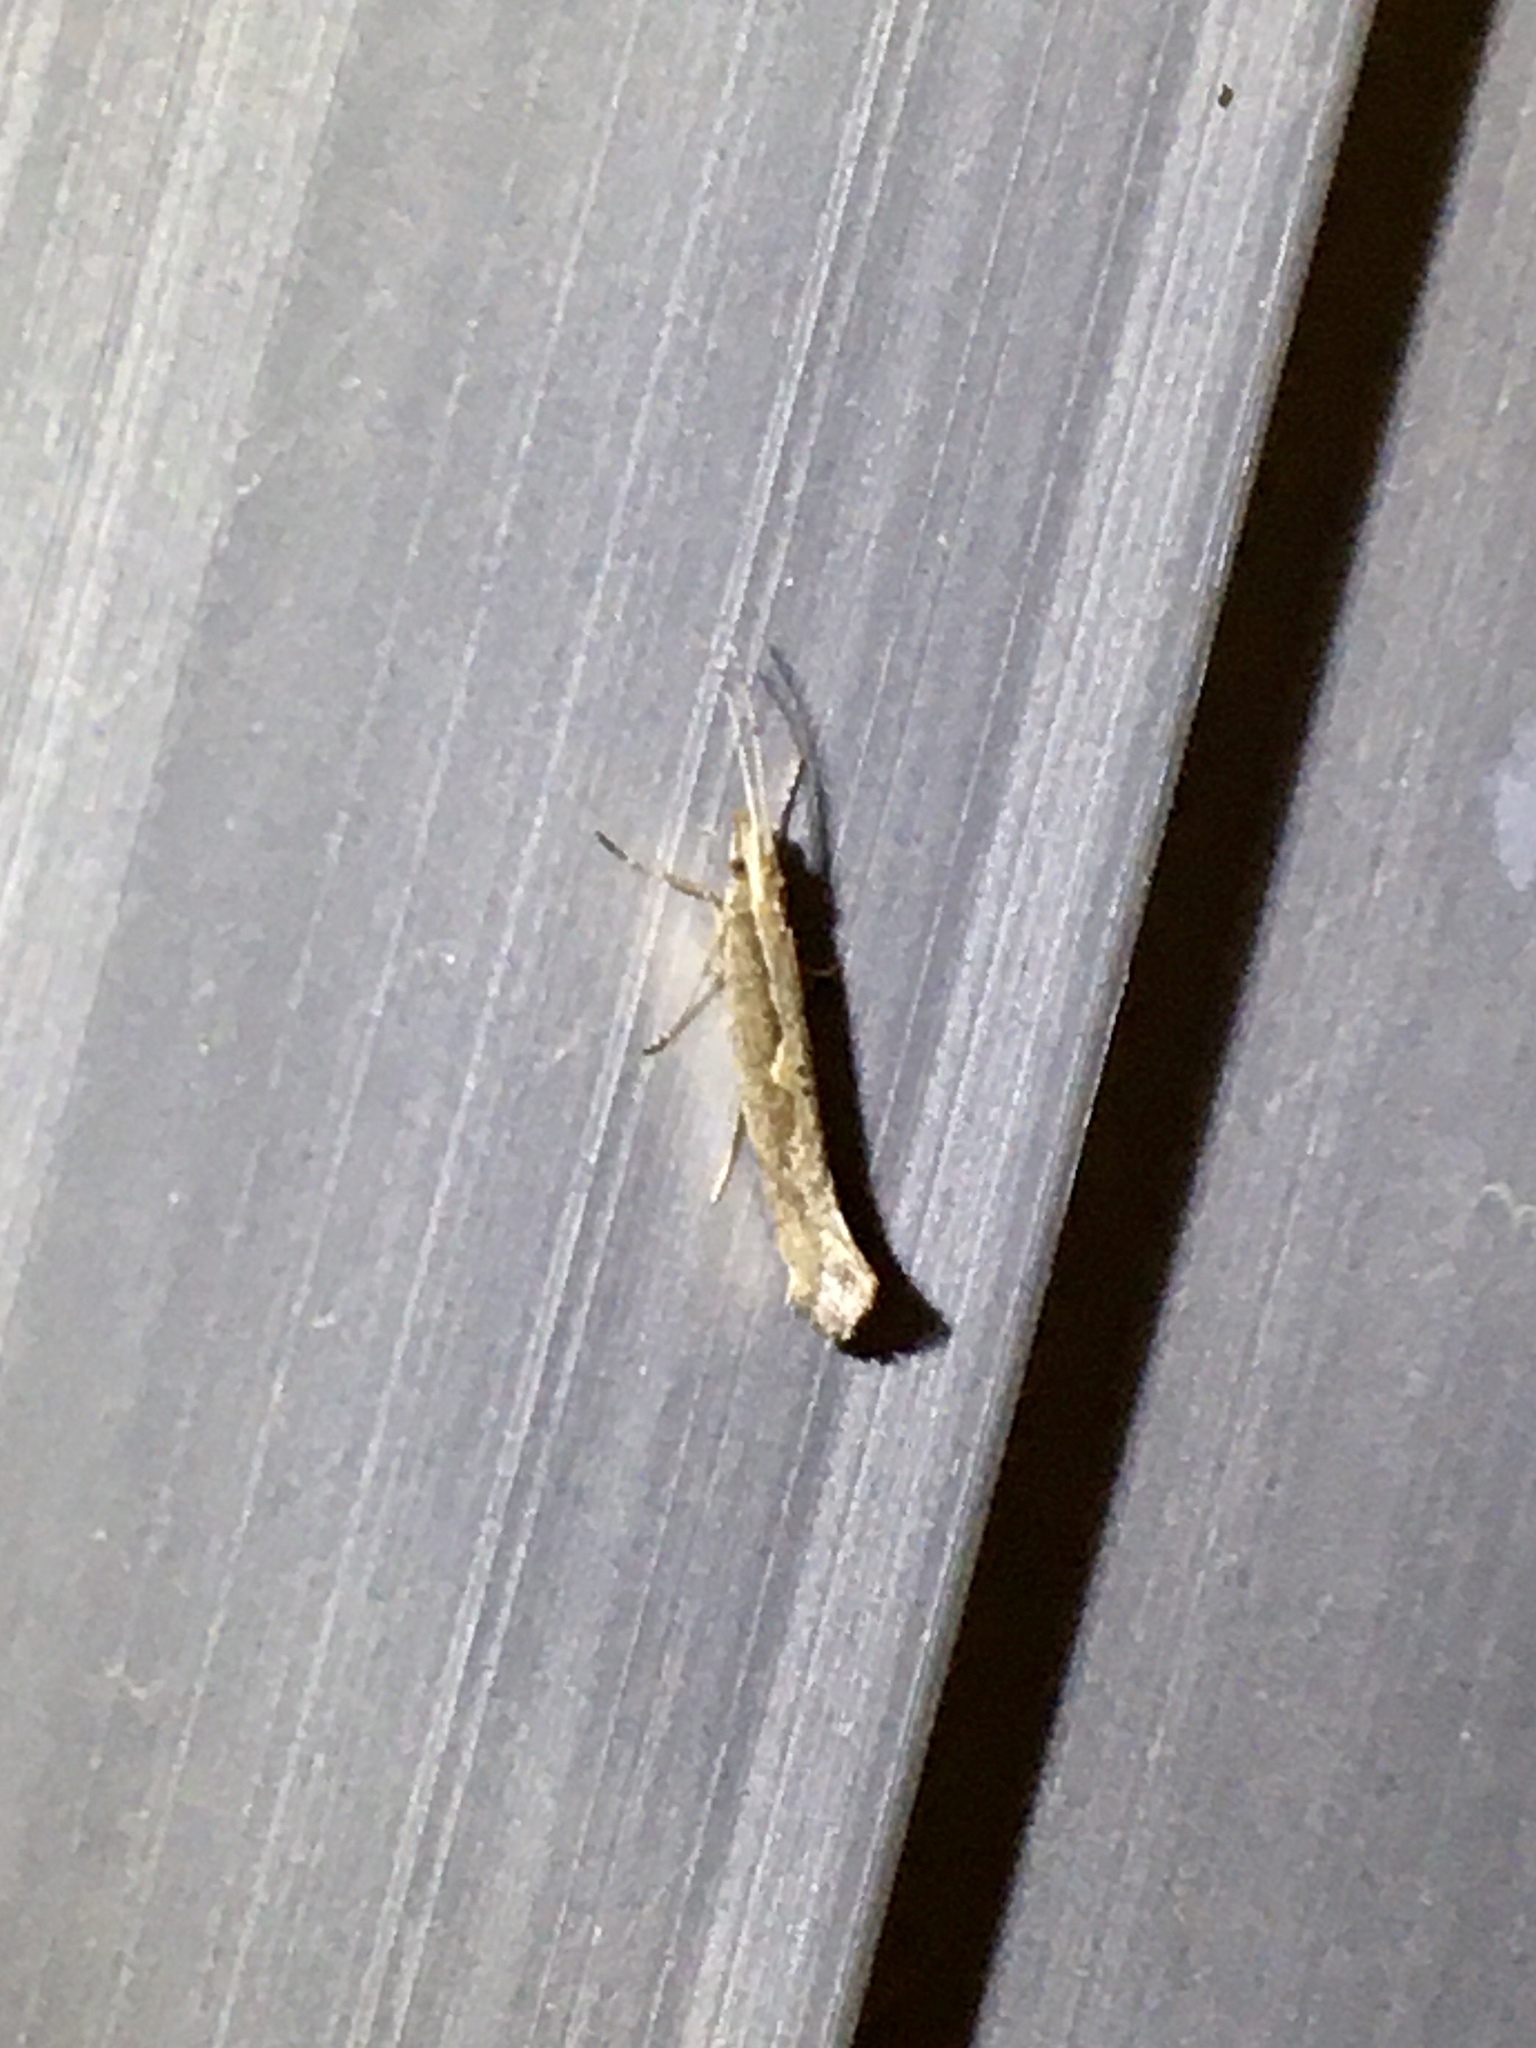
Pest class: diamondback_moth